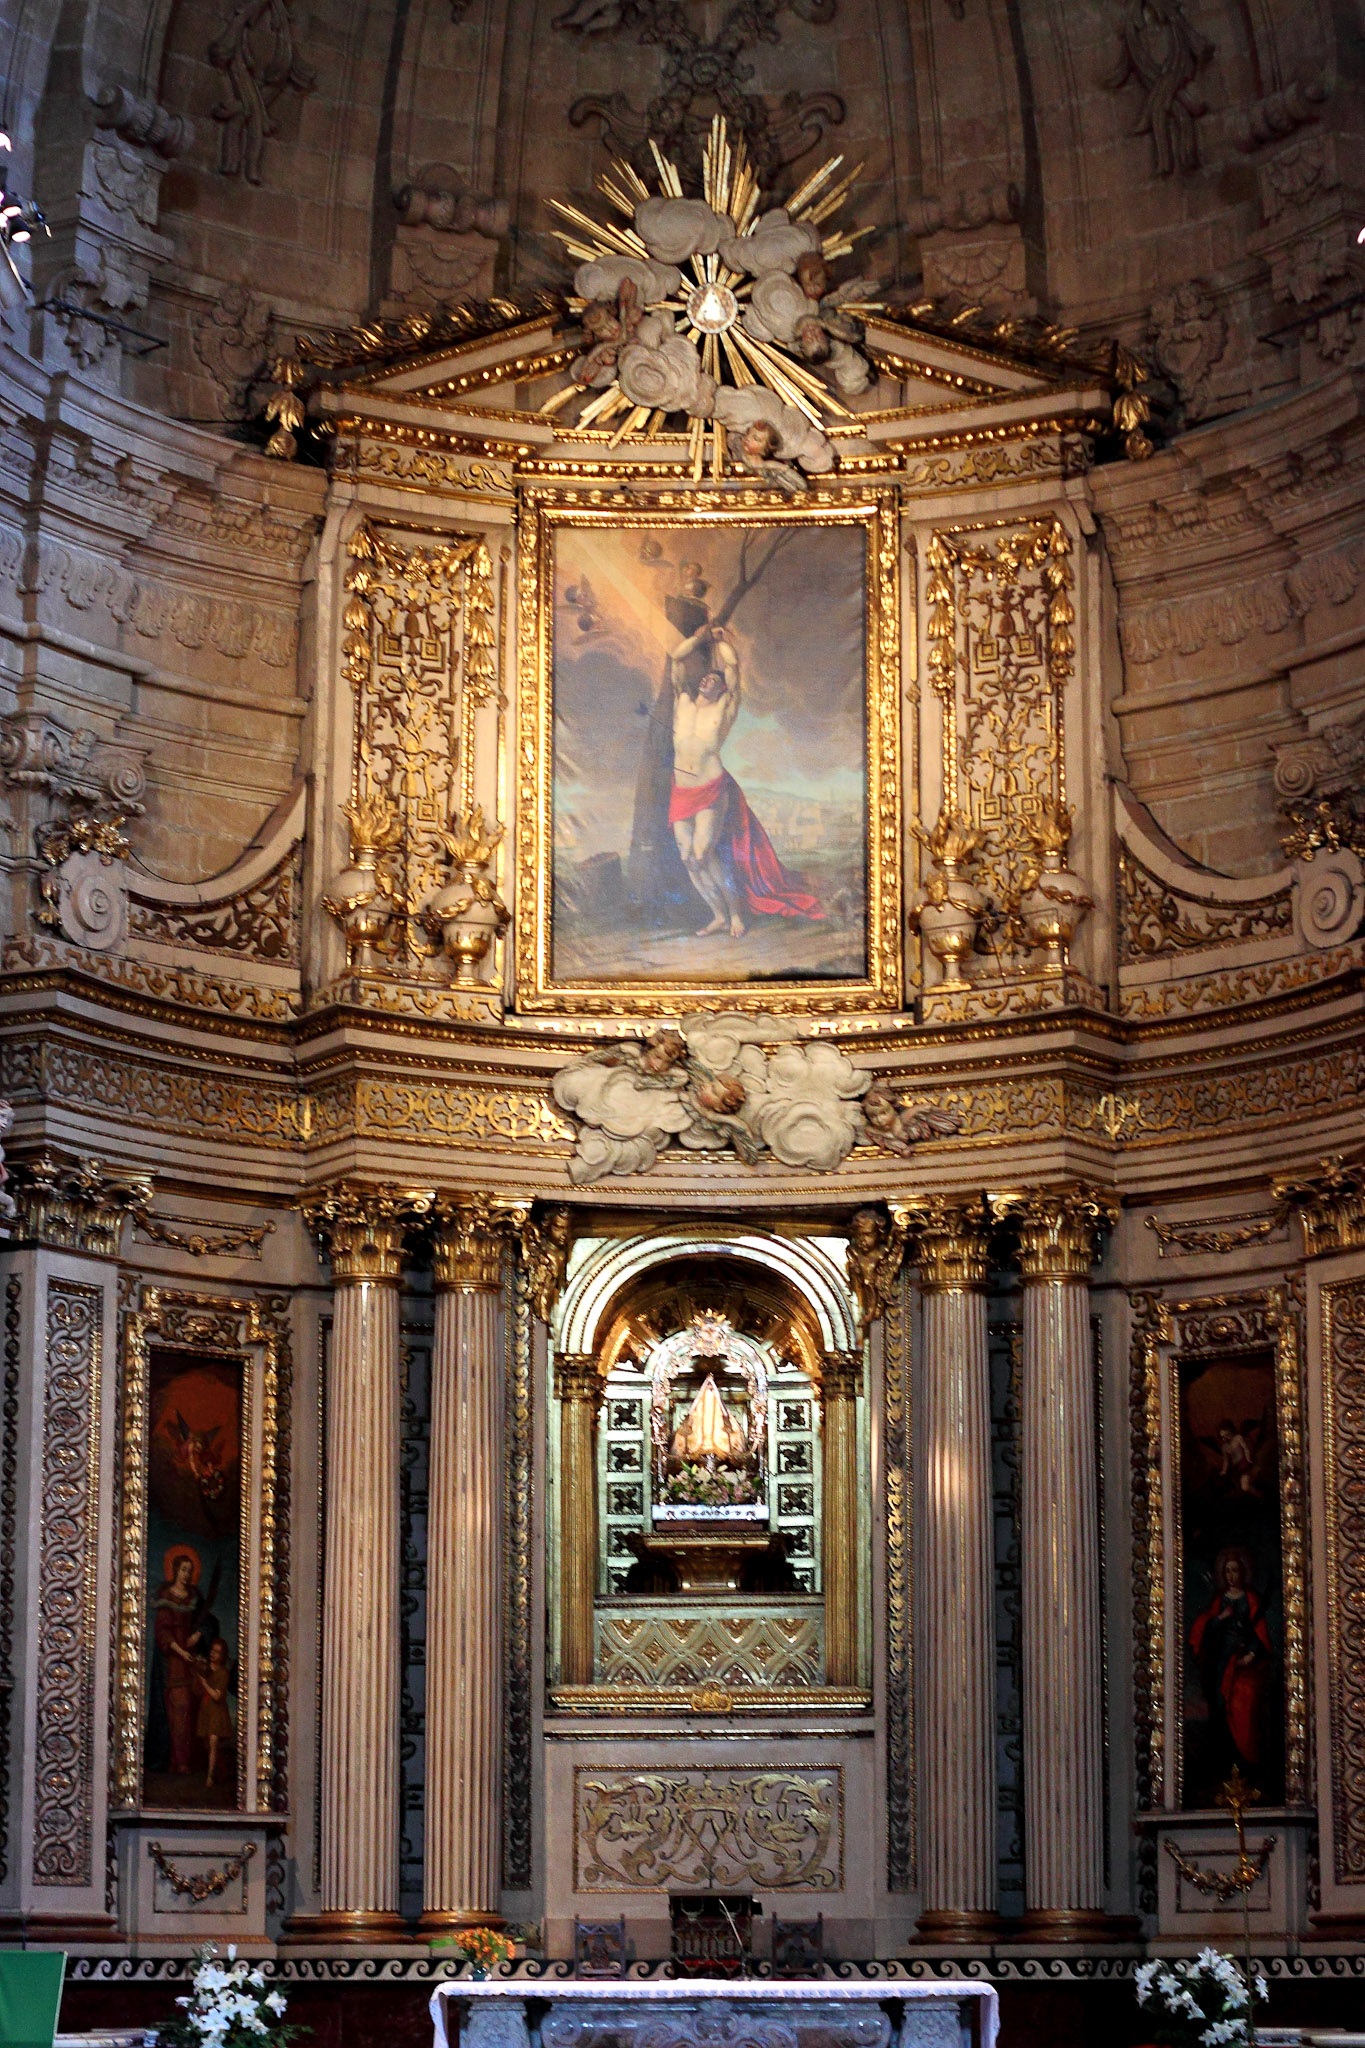
building, altar, church, basilica, place of worship, chapel, facade, cathedral